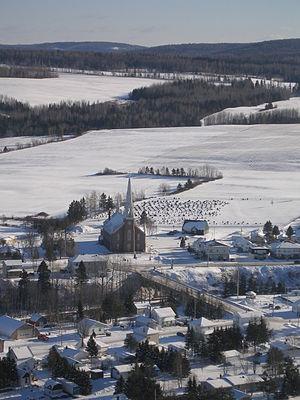
La liste des lieux de culte du Bas-Saint-Laurent liste l'ensemble des lieux de culte situés dans la région administrative du Bas-Saint-Laurent au Québec. La grande majorité de ceux-ci sont de dénomination catholique, mais la liste inclut également des lieux de culte protestants, surtout dans les municipalités où il y a une population d'origine anglophone.
La Matapédia est une municipalité régionale de comté située dans l'Est du Canada dans la région administrative du Bas-Saint-Laurent au Québec à l'entrée de la péninsule gaspésienne.
Saint-Léon-le-Grand est une municipalité de paroisse canadienne à vocations agricole et forestière de plus de 1 000 habitants située dans l'est du Québec dans la vallée de la Matapédia au Bas-Saint-Laurent.